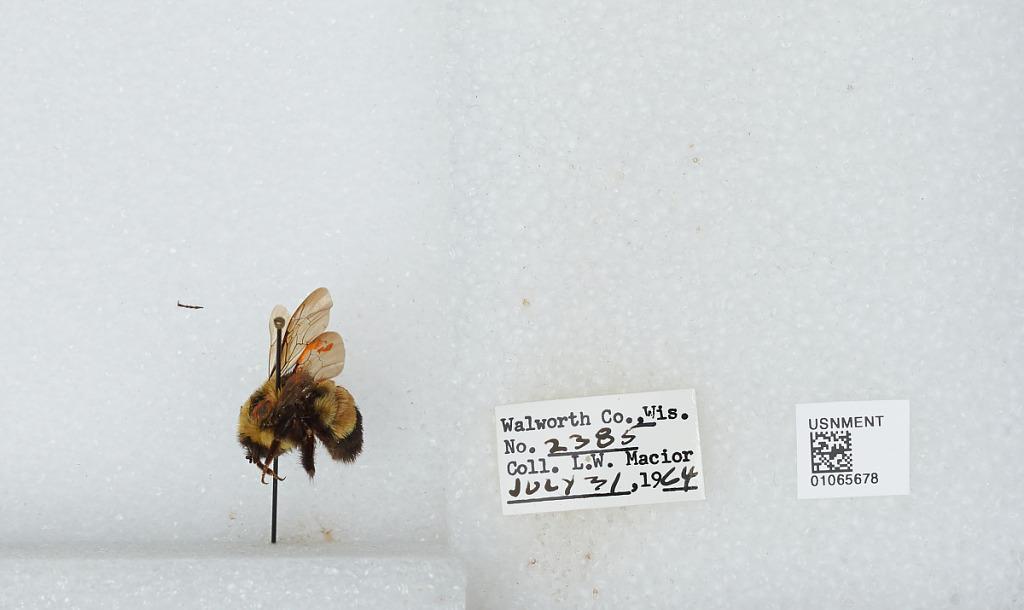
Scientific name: Bombus (Bombus) affinis Cresson
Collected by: L. Macior
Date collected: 1964-7-31
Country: United States
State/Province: Wisconsin
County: Walworth
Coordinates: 42.67, -88.54